Joachim II of Constantinople

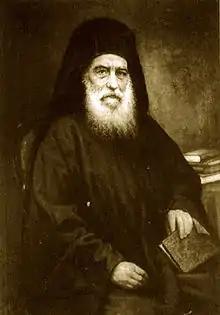

Joachim II of Constantinople (1802 – 4 August 1878) was Ecumenical Patriarch of Constantinople from 1860 to 1863 and from 1873 to 1878.